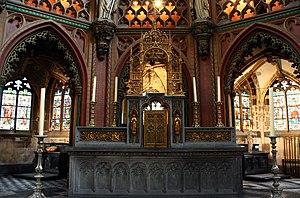
Autel de l'Église Saint-Jacques-le-Mineur. This is a photo of a monument in Wallonia, number: 62063-CLT-0032-01 This is a photo of a monument in Wallonia, number: 62063-PEX-0011-01